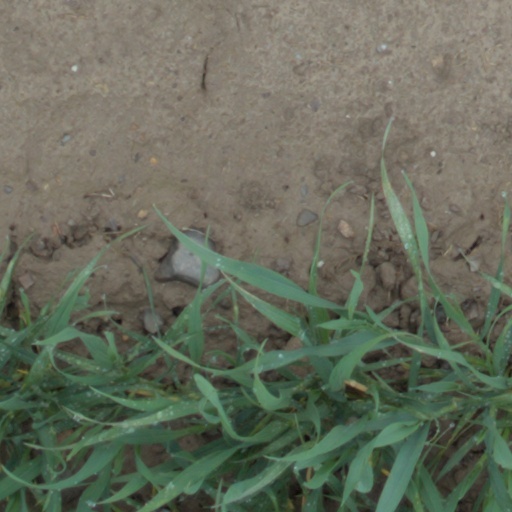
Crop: wheat